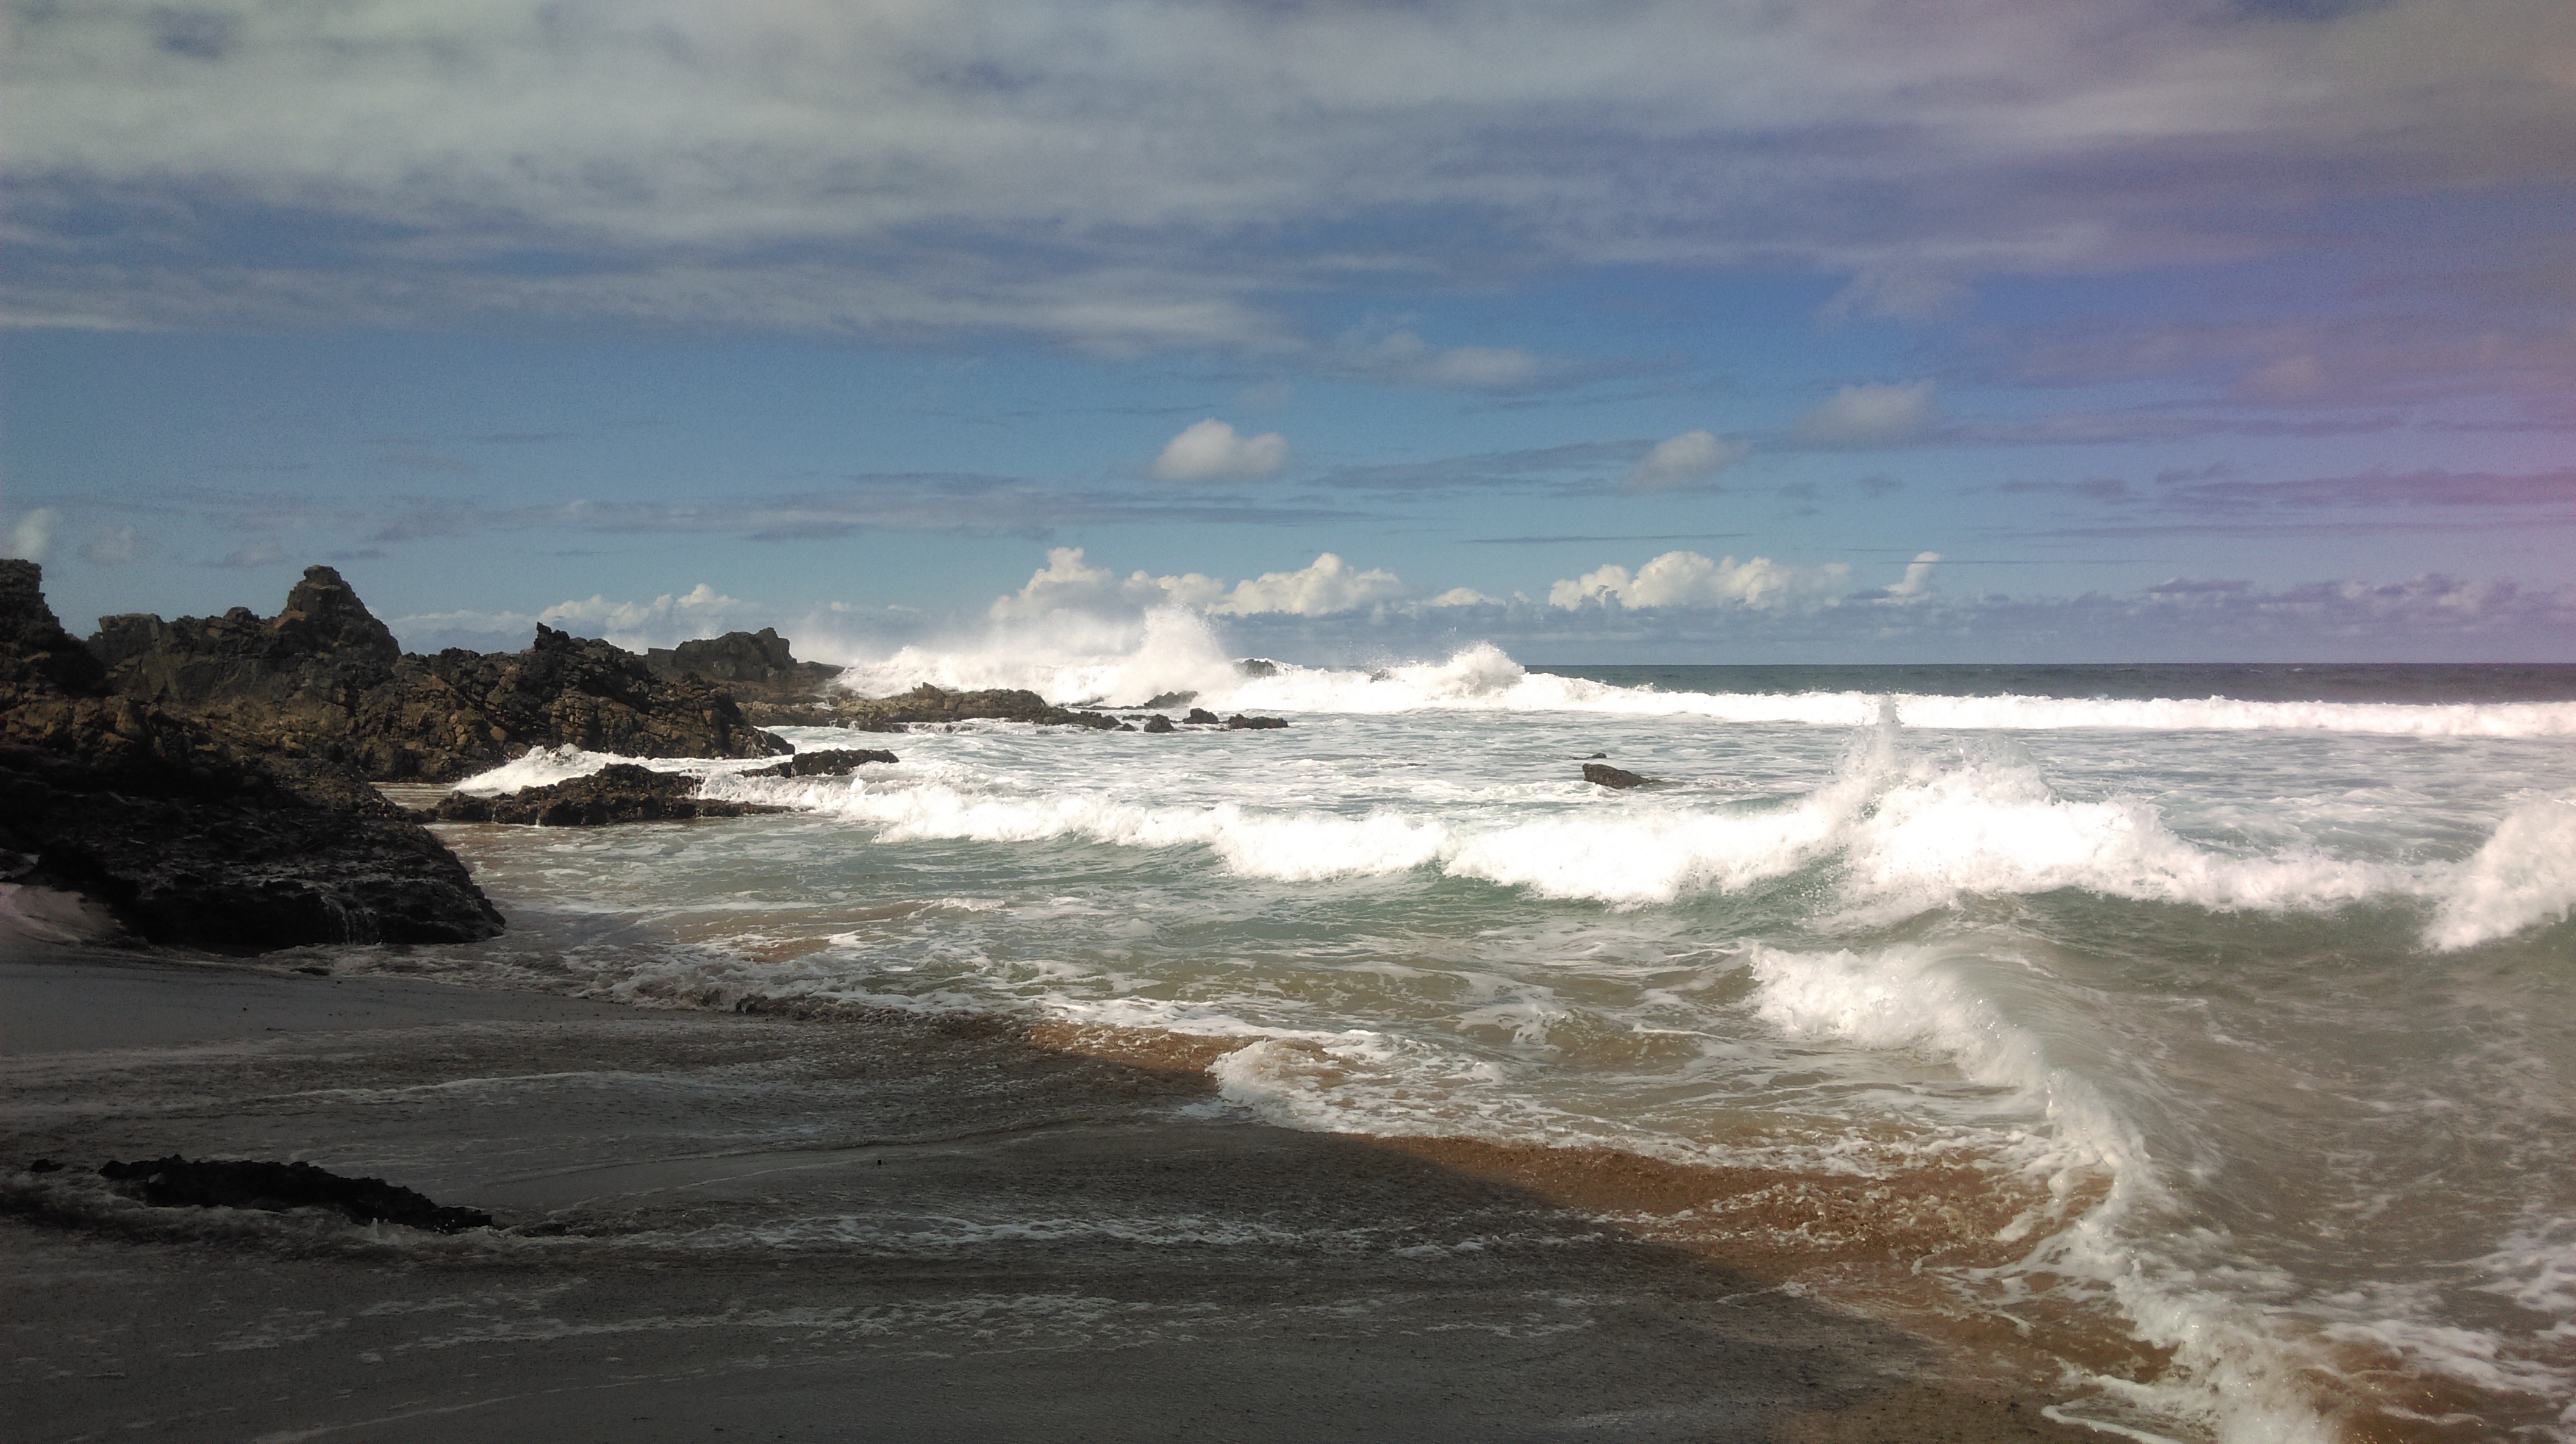
beach, landscape, sea, coast, sand, rock, ocean, horizon, cloud, shore, wave, wind, cliff, wild, cove, bay, terrain, body of water, rocks, spain, cape, fuerteventura, the stones, canary islands, the waves, uninhabited, wind wave